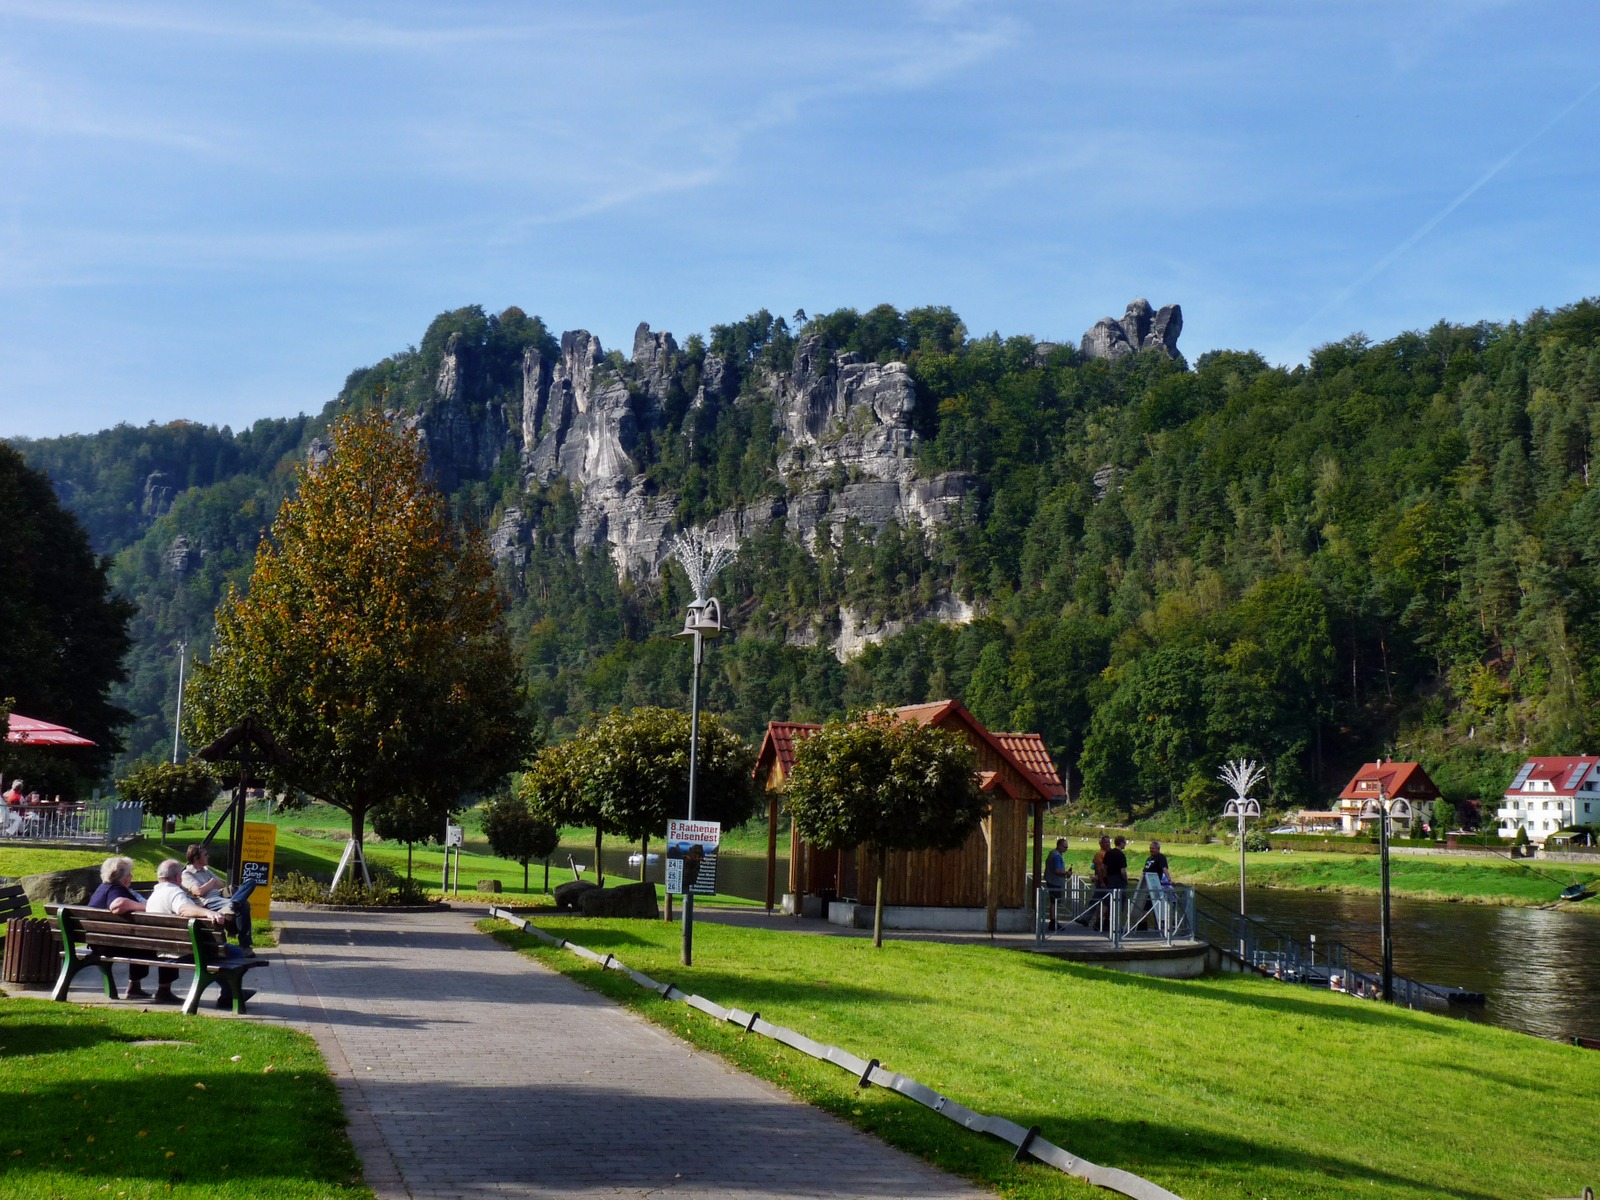
tree, rock, mountain, hill, flower, lake, mountain range, park, elbe, bastei, rural area, saxon switzerland, mountainous landforms, bastion views